Describe the emotion expressed in this image:  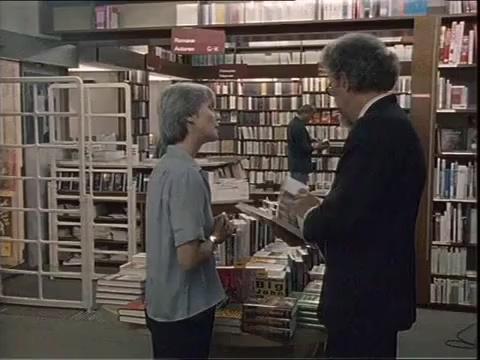
This person displays Pain, valence and arousal with low intensity.